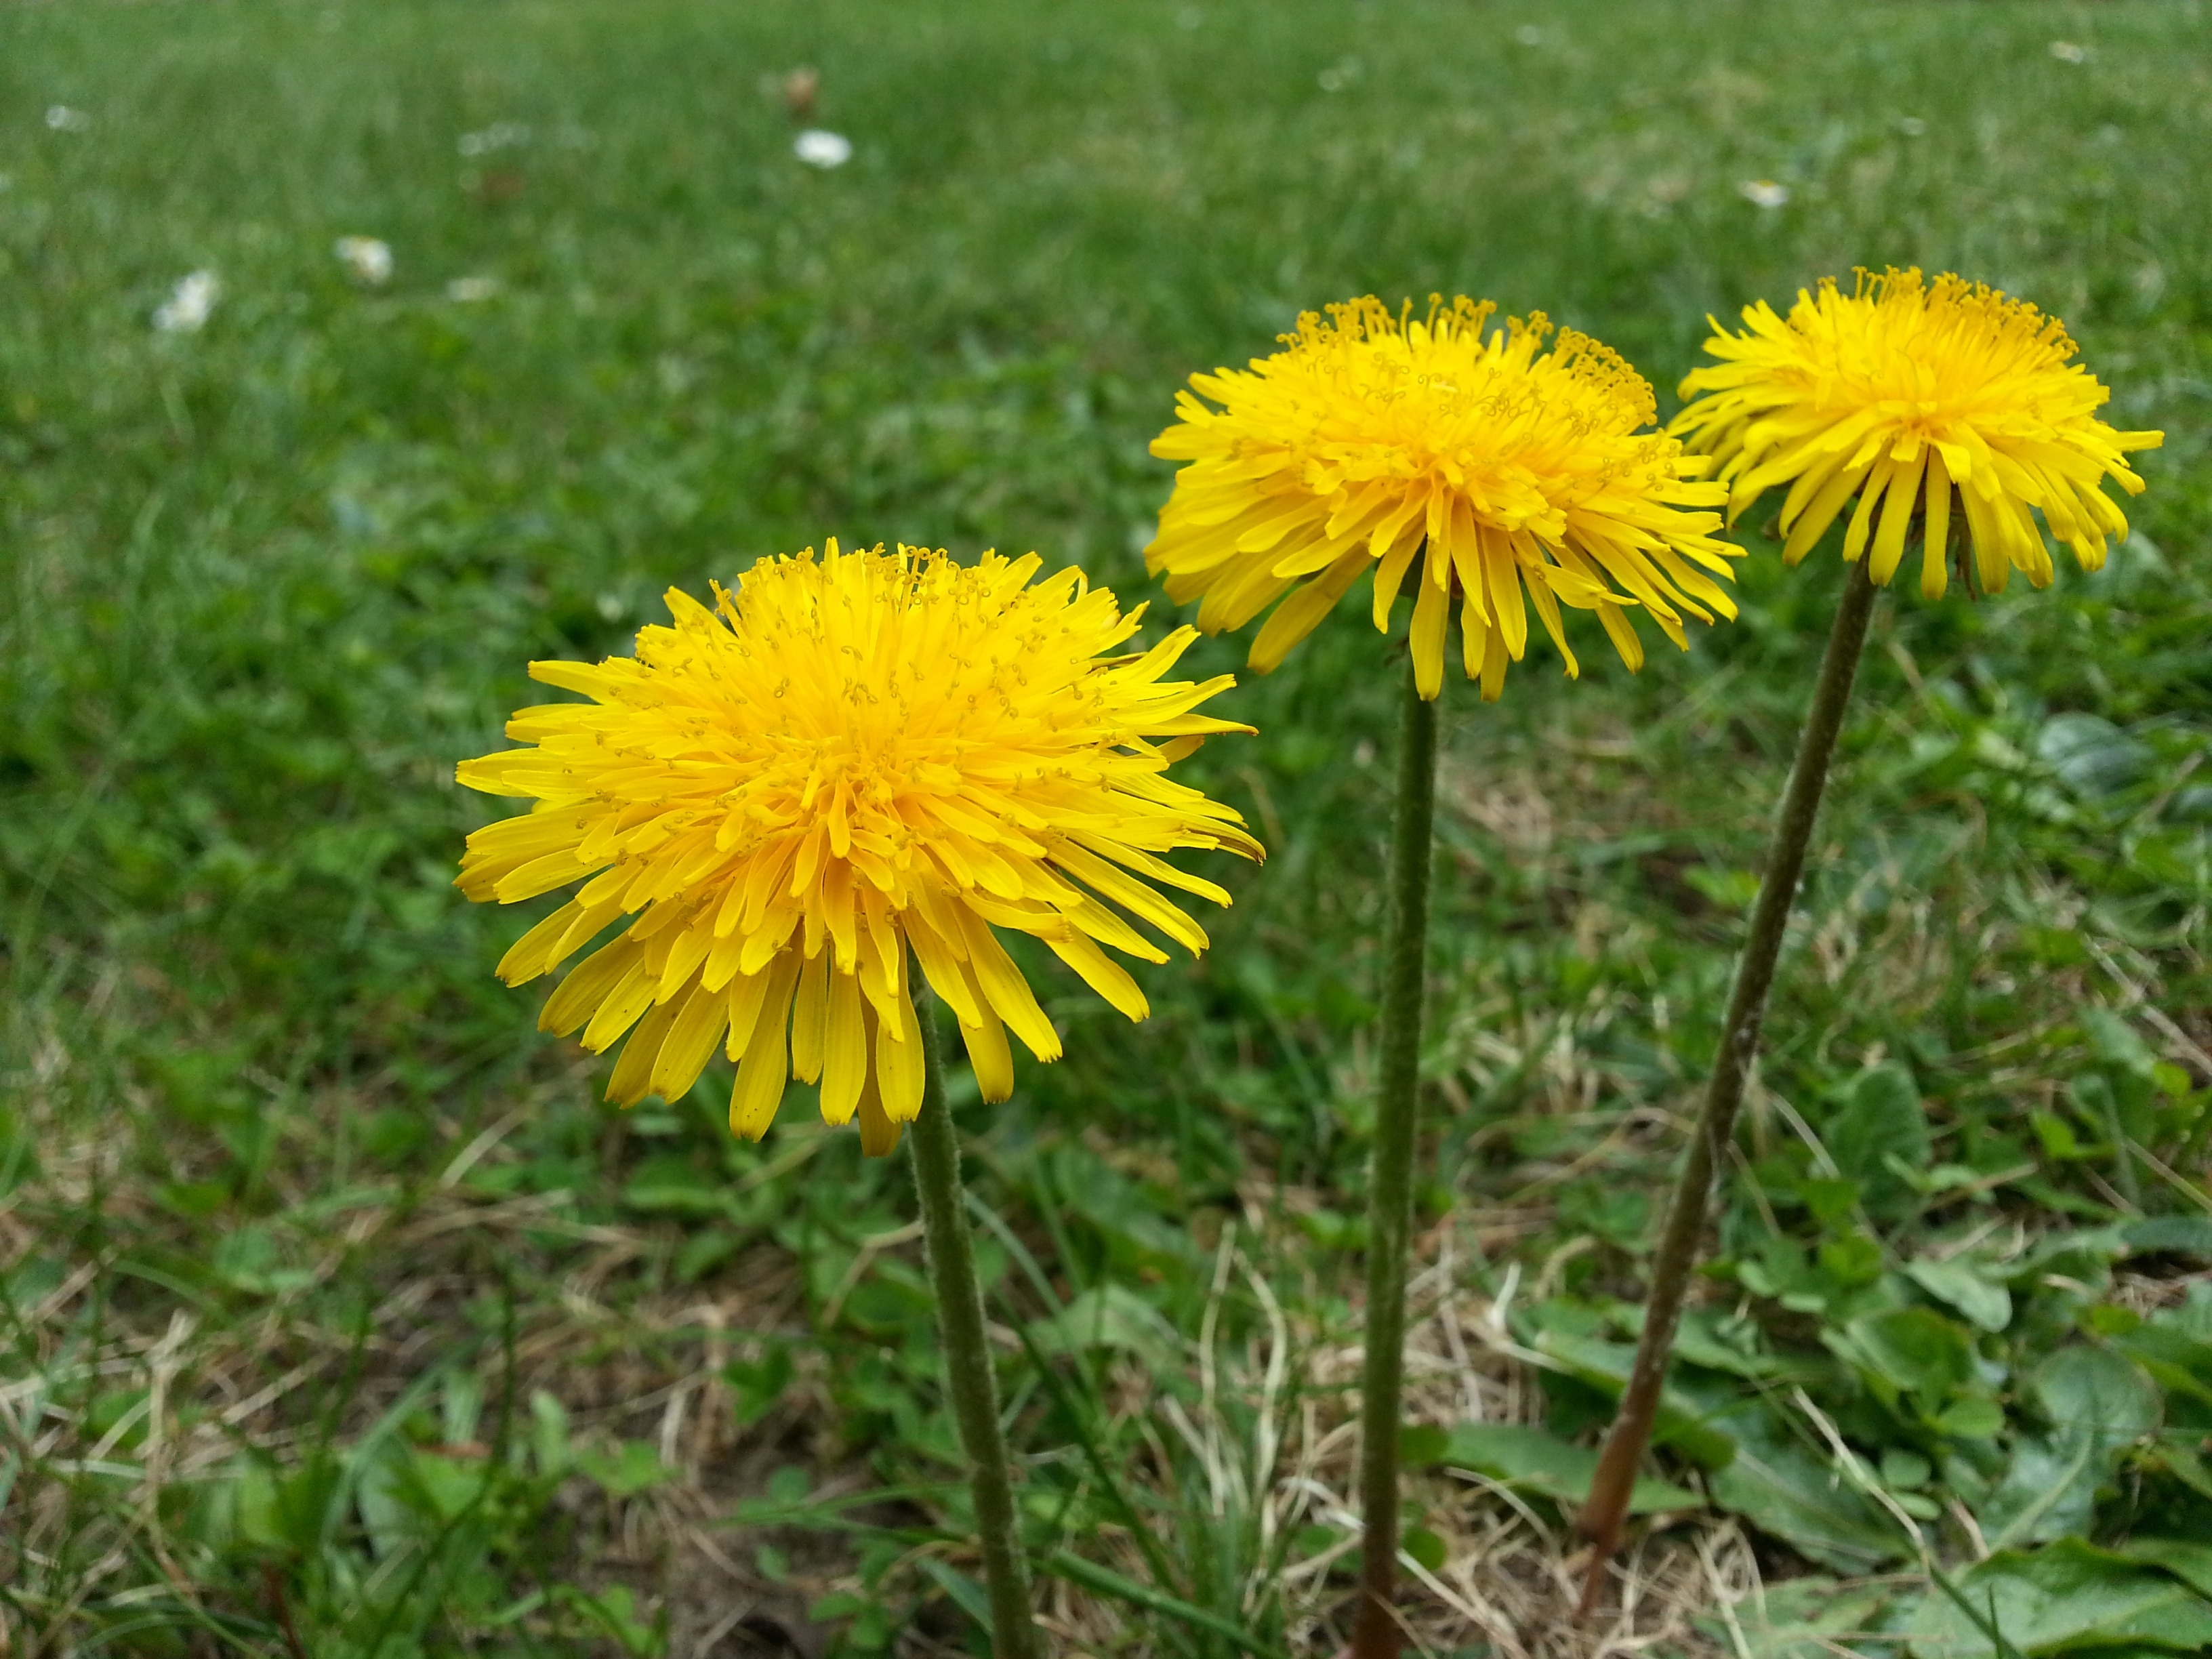
grass, blossom, plant, field, meadow, dandelion, prairie, flower, bloom, summer, herb, botany, yellow, flora, wildflower, flowers, flowering plant, daisy family, annual plant, land plant, flatweed